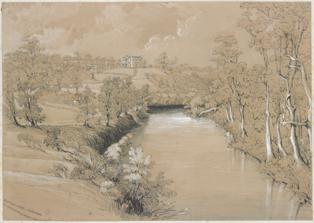
Building: Banyule Homestead
Country: Australia
Year built: 1846
Banyule House. Heidelberg. The residence of Joseph Haw[don Esq.] by G.A.Gilbert. State Library Victoria, H6638 . Banyule Homestead is a heritage-listed house at 60 Buckingham Drive, Heidelberg , Victoria , Australia. It is listed in the Victorian Heritage Database and has local heritage protection. History The house was built in 1846 for Port Phillip pioneer Joseph Hawdon and designed in the Elizabethan style by the architect John Gill. Banyule Homestead is a rare pre-goldrush house that has survived into current times. Former residents of the house have included prominent Victorian settlers such as James Graham , William Mitchell and Dr Robert Martin. From 1975 to 1977, the house was altered to provide a gallery space for the National Gallery of Victoria's Heidelberg School Collection. The property was subsequently sold and returned into private hands in 1995. Current use A 2017 application to Banyule City Council to convert the property into a function centre was contested by the community, Banyule Estate Residents Group and the Heidelberg Historical Society . This application was rejected, as was a later appeal. References